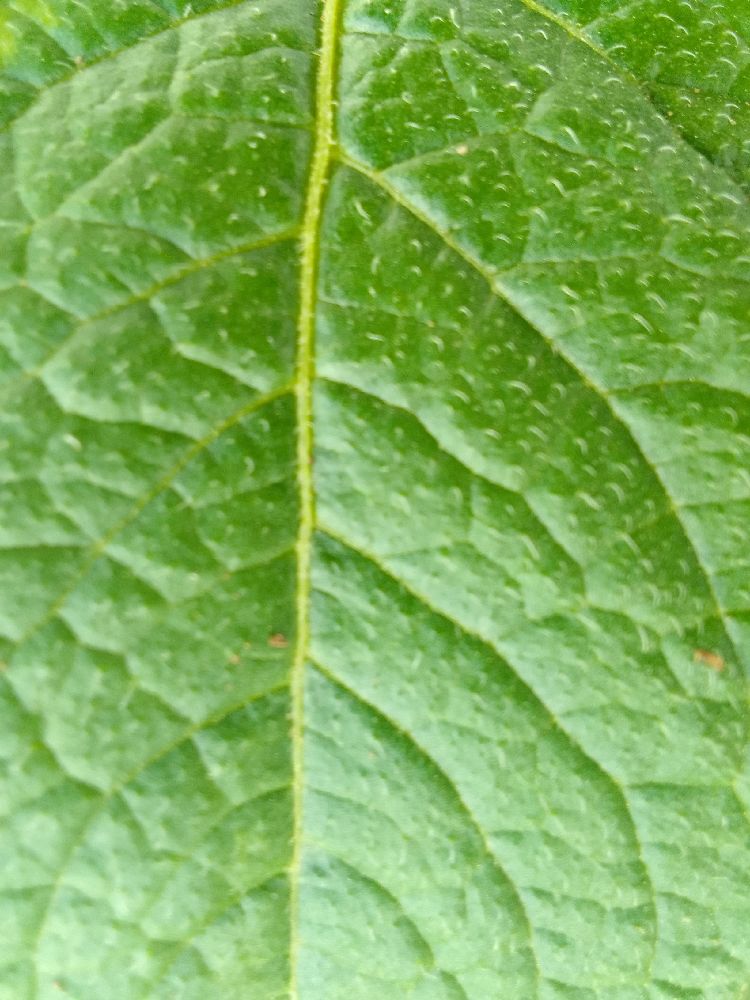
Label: Healthy